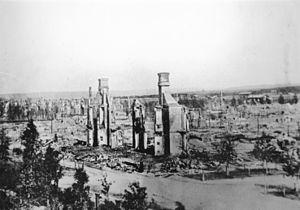
Umeå gamle fængsel / Galleri
Umeå gamle fængsel svensk: Umeå gamla fängelse eller svensk: länscellfängelset stod færdig i 1861 og var en af de få bygninger der ikke brandte ned ved bybranden i 1888. Dermed er det en af Umeås ældste bygninger, og byggnadsminne sidan 1992. Fængslet havde indsatte frem til 1981 og blev i 1980'er og 1990'erne anvendt til teater. I løbet af 2007–2008 blev fængslet bygget om til hotel.